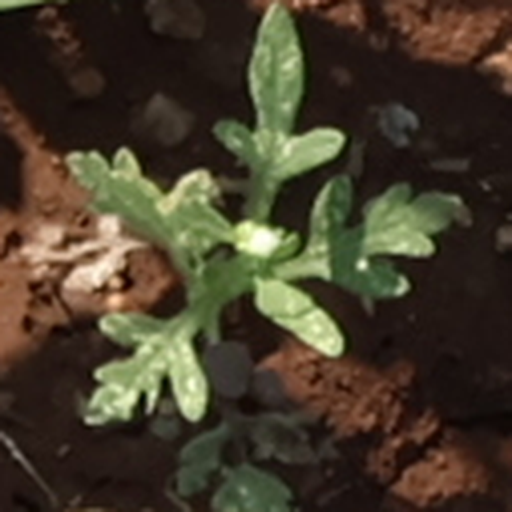
Weed species: Gajar_gavat_(Parthenium hysterophorus)